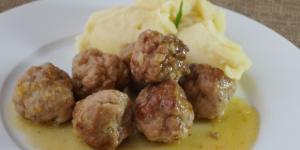
albondigas con pure